Moturiki

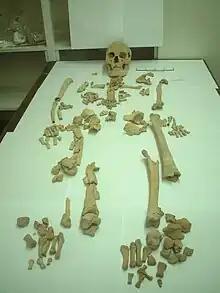

Moturiki is of great archaeological interest. Important discoveries include the earliest Lapita culture sites of Fiji, as well as the oldest human skeleton found in Fiji (dating about 700 BC). The skeleton is named Mana, which belonged to a woman who was approximately 40–60 years old and 161–164 cm tall. The skeleton was excavated on the Lapita Culture Complex site called Naitabale. The Lapita occupation of Naitabale likely began by 900 BC.